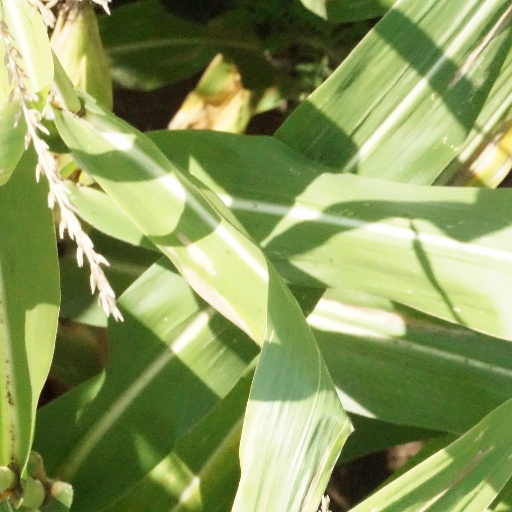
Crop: maize; corn